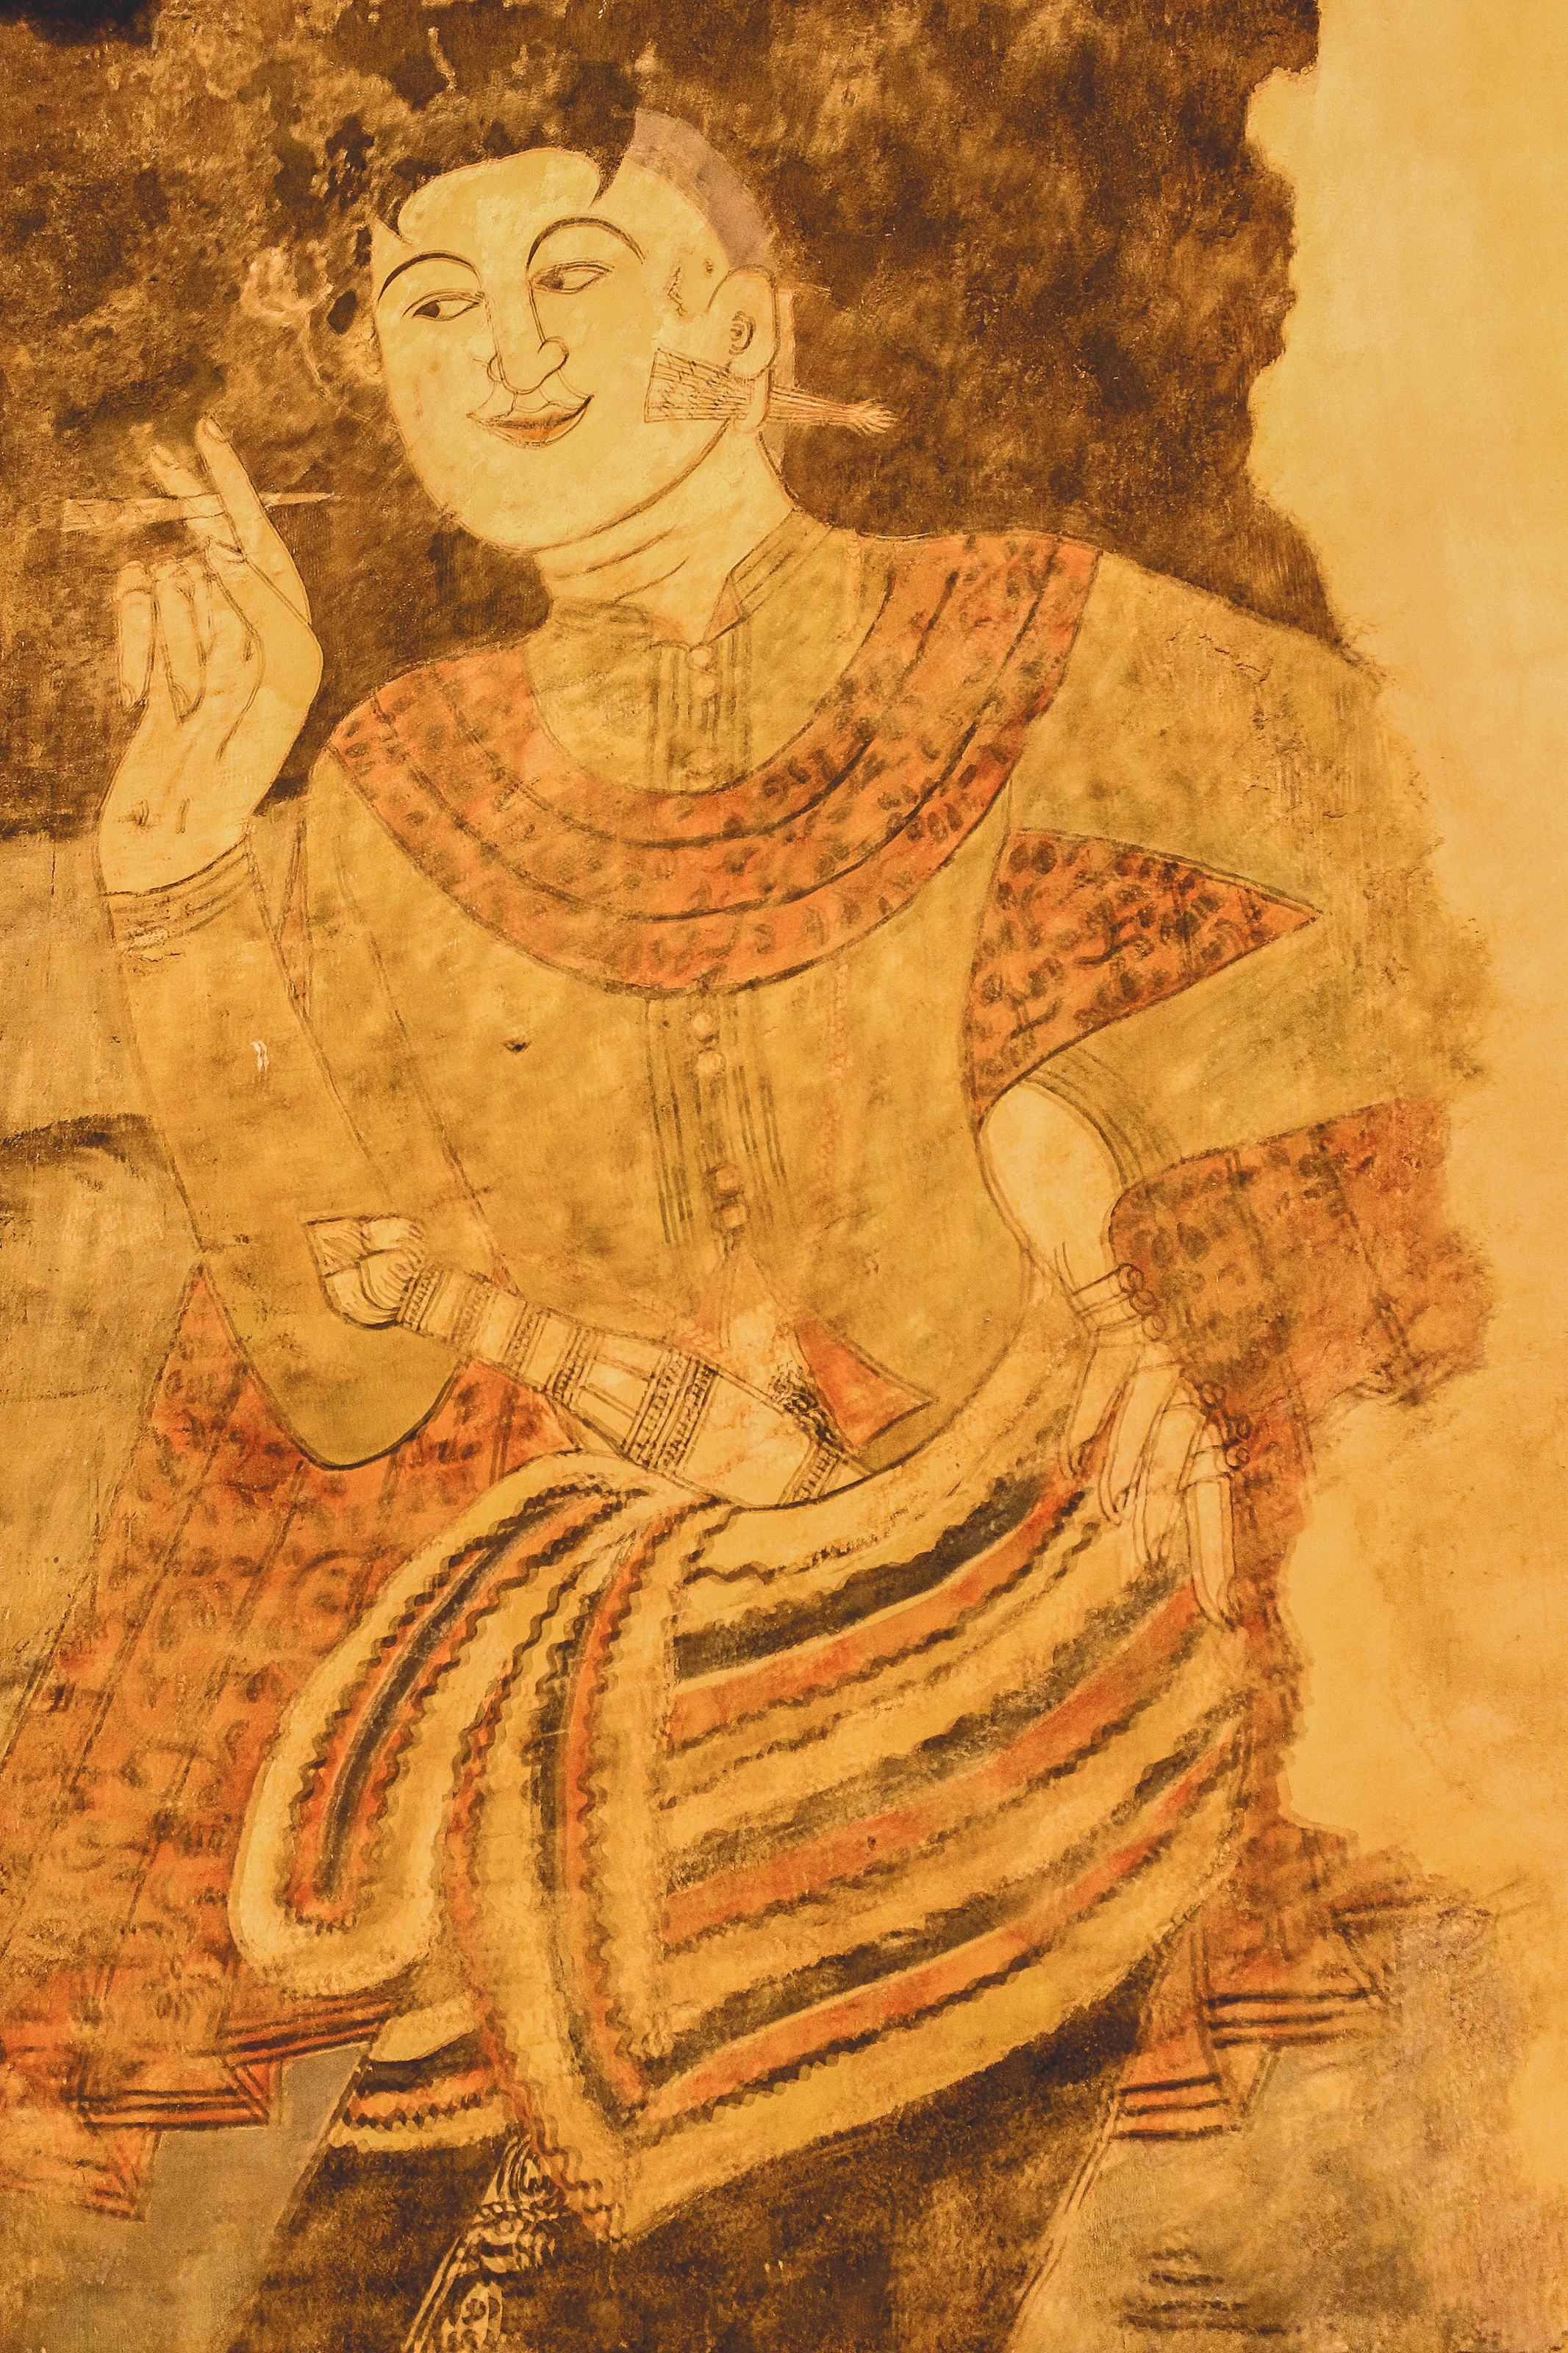
old, mural, temple, wat, ancient, travel, famous, art, thailand, culture, traditional, phumin, buddhist, northern, wall, painting, antique, women, man, beautiful, religion, buddhism, asia, history, asian, drawing, tourism, background, decor, ancient history, mythology, portrait, visual arts, illustration, modern art, artwork, mythical creature, tapestry, costume design, watercolor paint